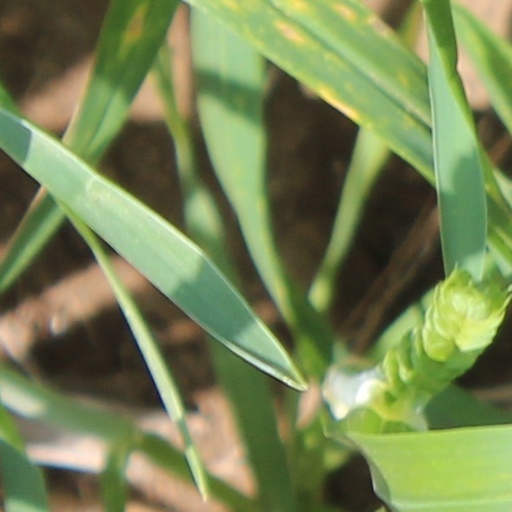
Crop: wheat